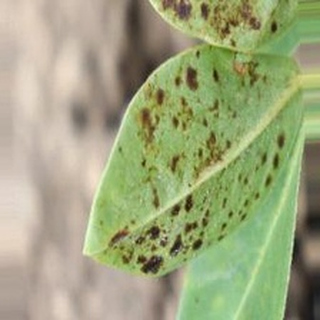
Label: groundnut_rust